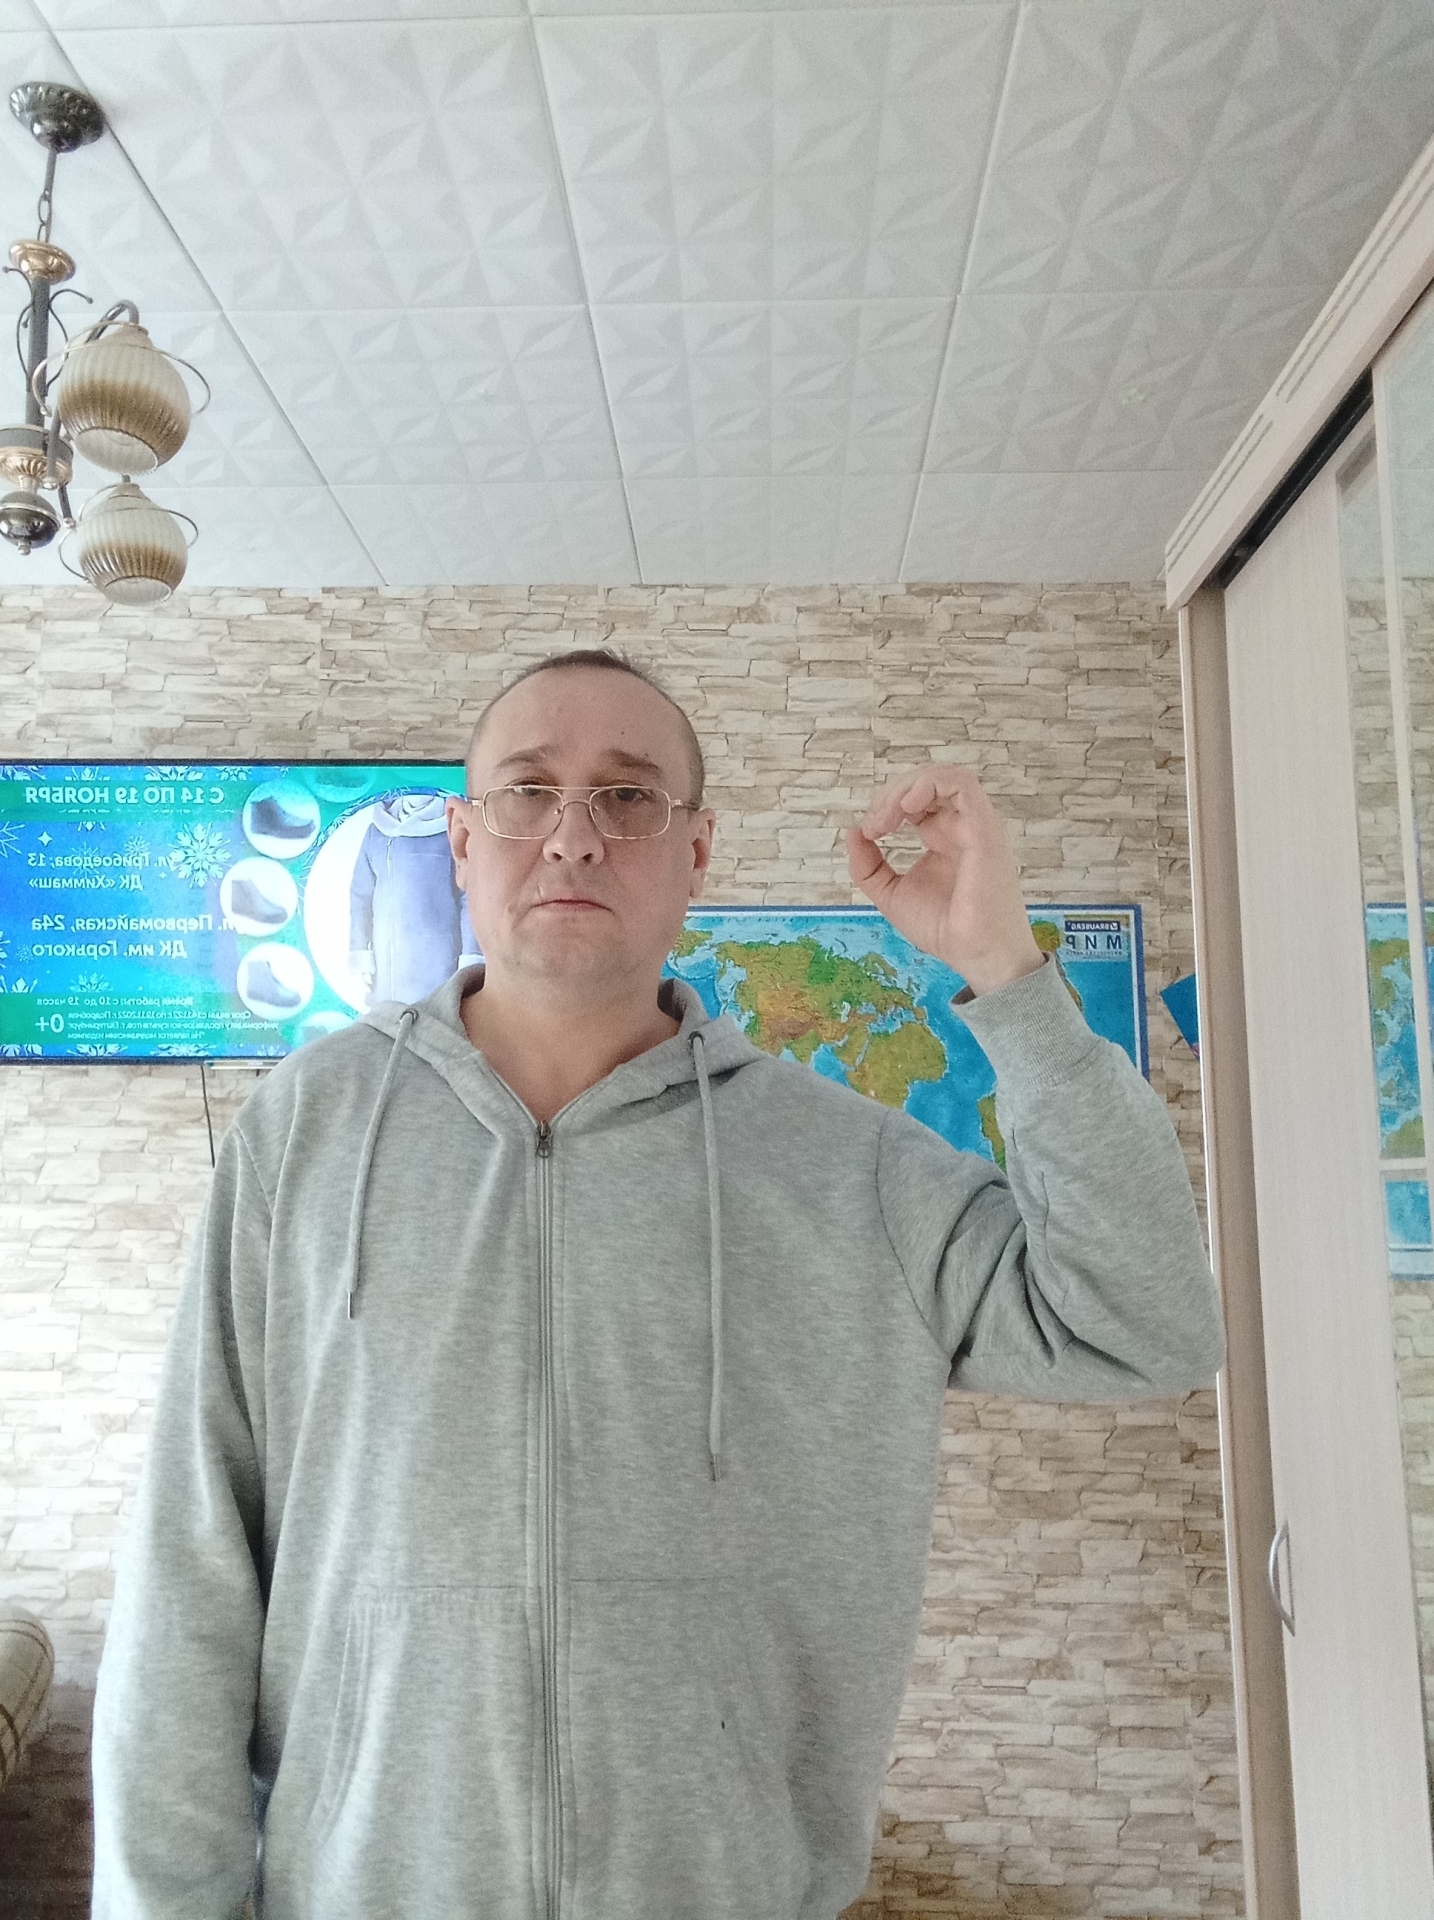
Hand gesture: grip